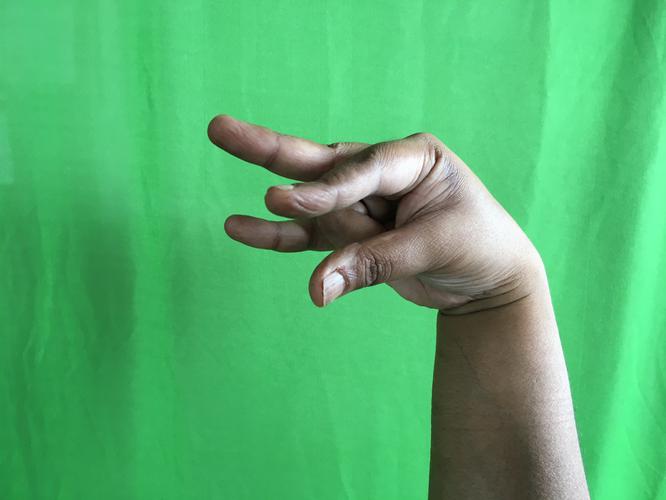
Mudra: Kangulam
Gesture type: single_hand